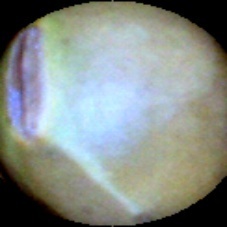
Label: Immature